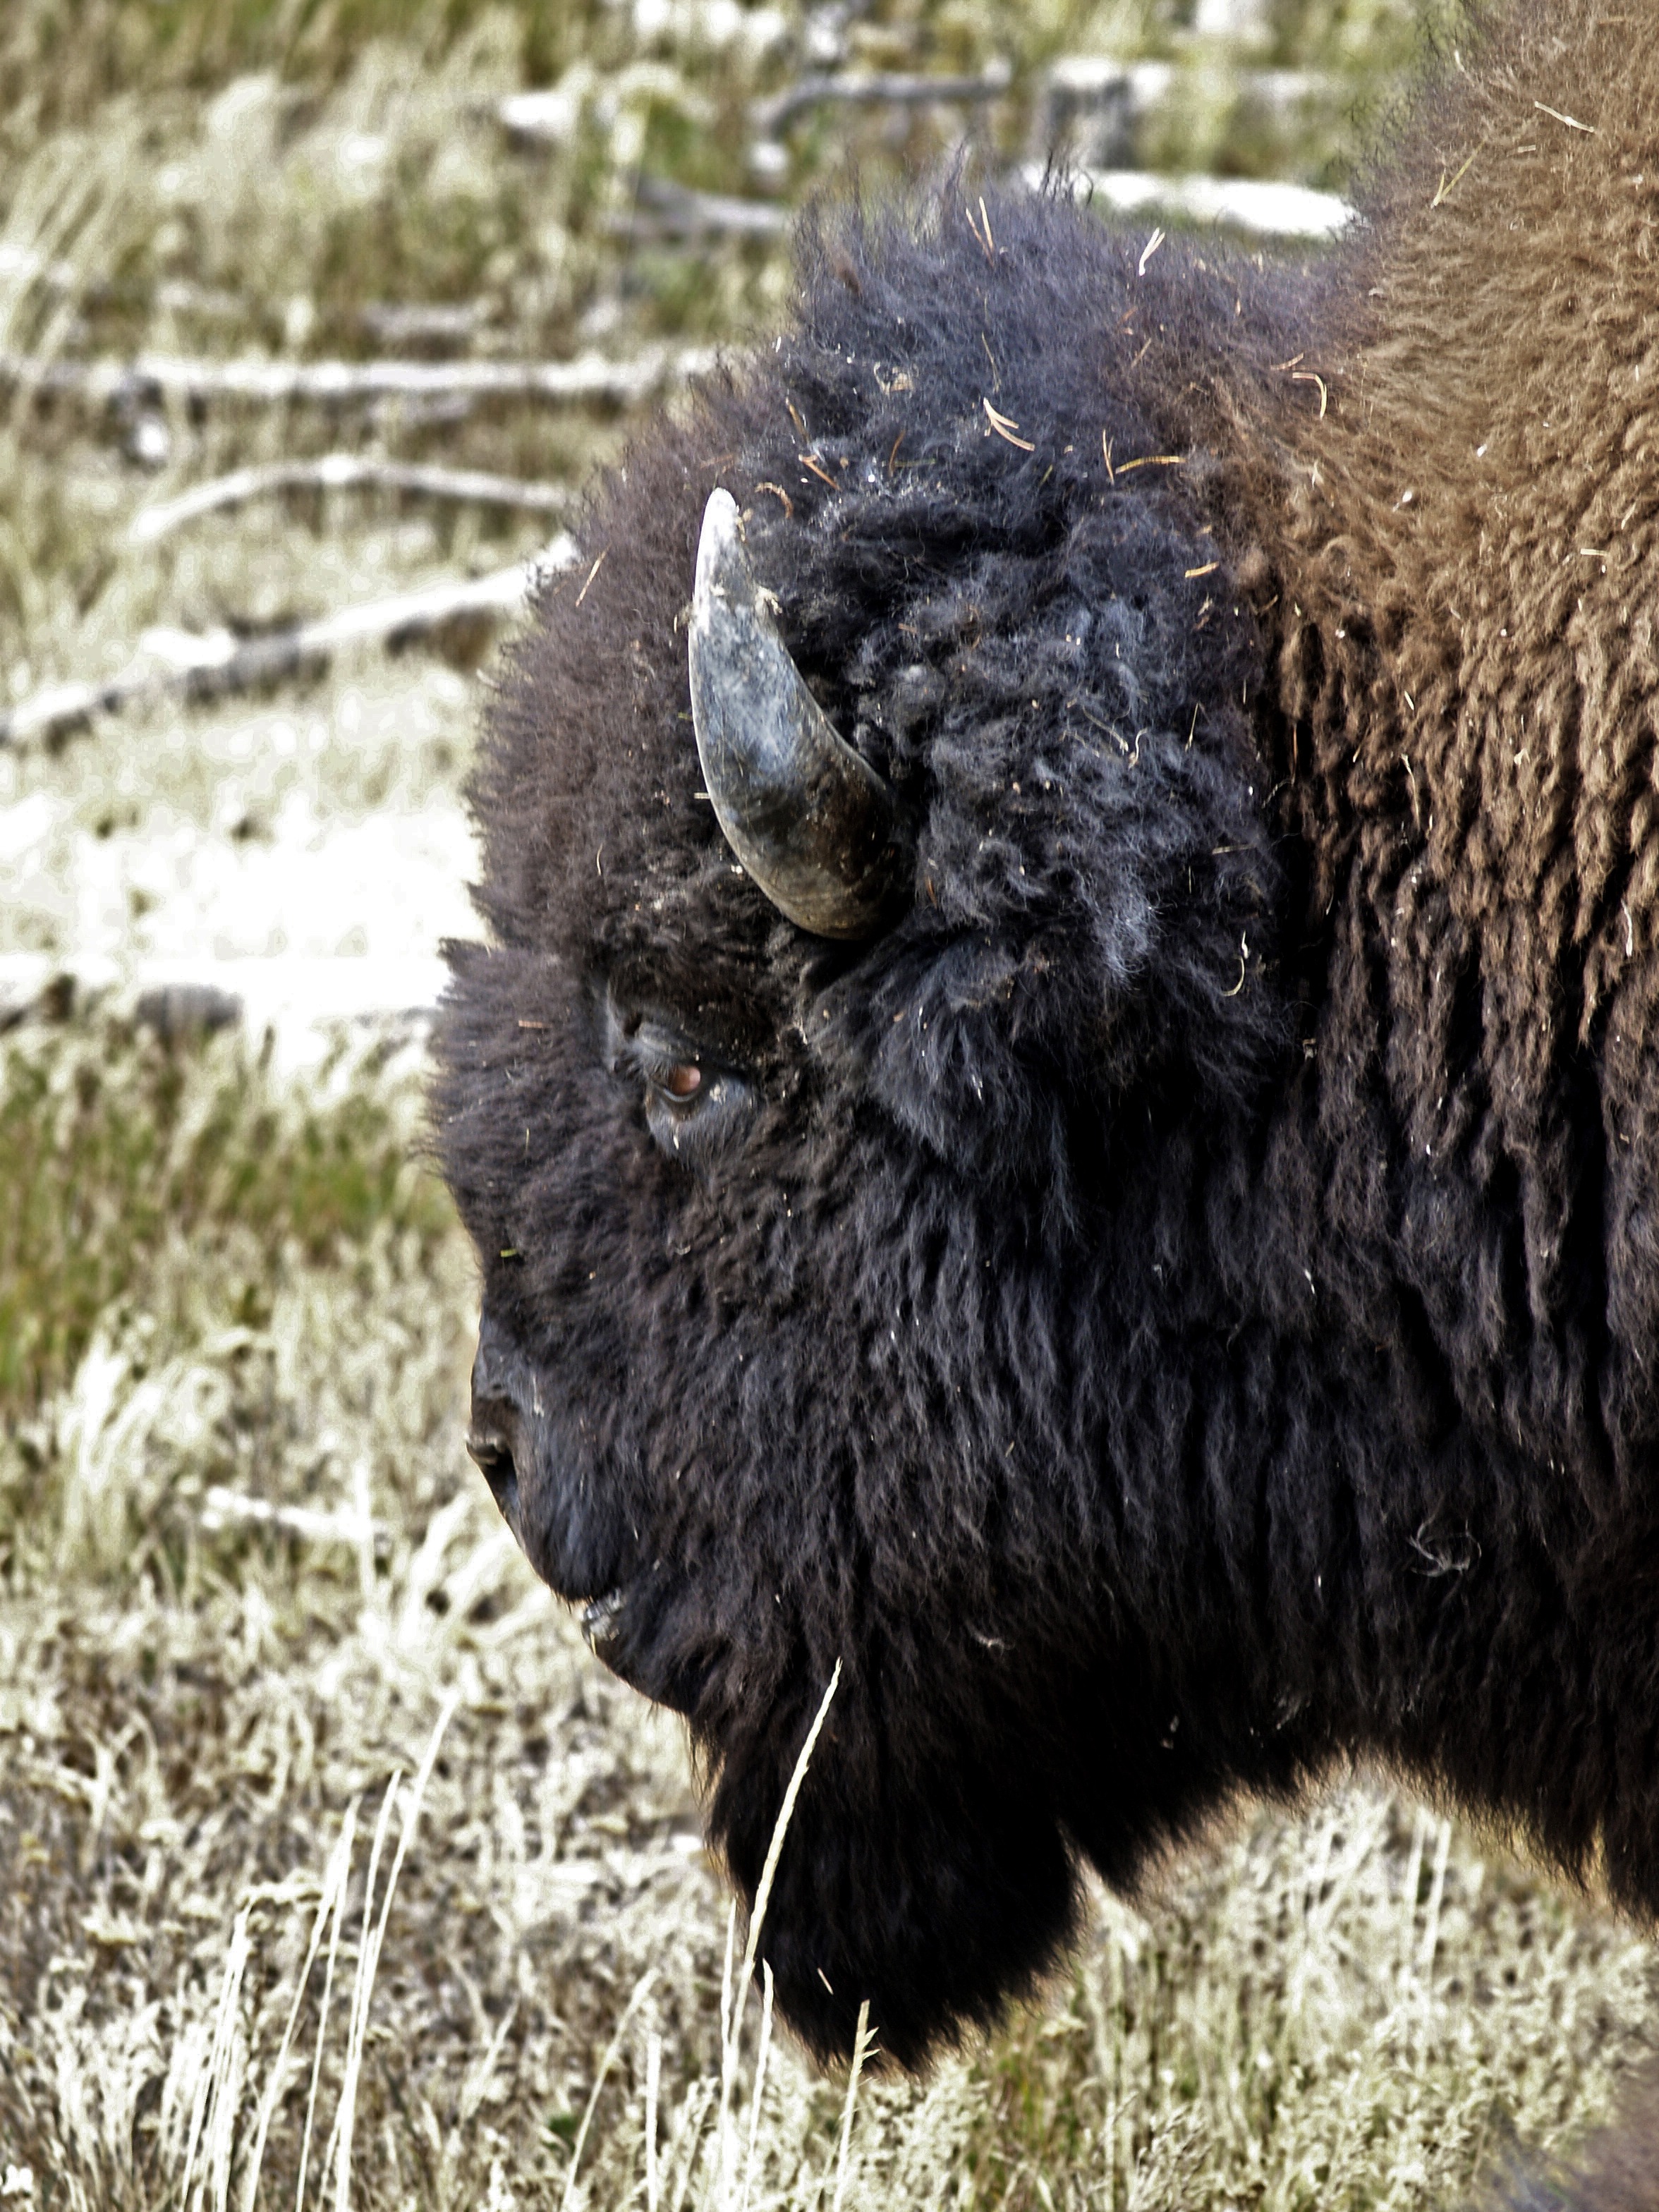
nature, animal, wildlife, environment, cattle, herd, symbol, sheep, mammal, fauna, calf, bull, national, power, american, reserve, head, endangered, vertebrate, big, sheeps, conservation, large, massive, bison, yak, species, safari, buffalo, herbivore, strength, powerful, enormous, horned, cattle like mammal, cow goat family, muskox